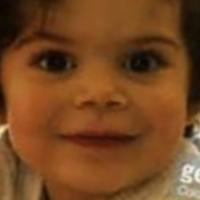
Age group: age 01-10